Earth Fare

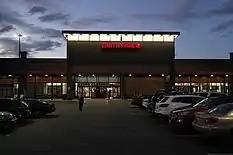
Earth Fare in Williamsburg, Virginia, during its liquidation sale.

Founded by Roger Derrough in 1975, the first store opened its doors in Asheville, North Carolina as "Dinner for the Earth". Initially, Dinner for the Earth offered only organic dried bulk foods in wood barrels and wellness products on handmade shelves. With new partner Randy Talley, the store rebranded as Earth Fare in a new larger location in 1994, transitioning from a specialty store to a full-service store with expanded offerings of products, like craft beer and artisanal cheeses. Two years later, the store expanded to a second location in Charleston, South Carolina, and thereafter continued its expansion to "mid-sized metros, with the savvy and wealth to support a healthy supermarket and no competition in the niche."